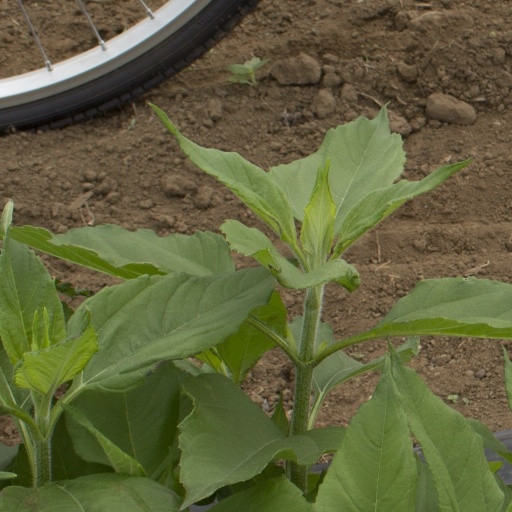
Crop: Jerusalem artichoke